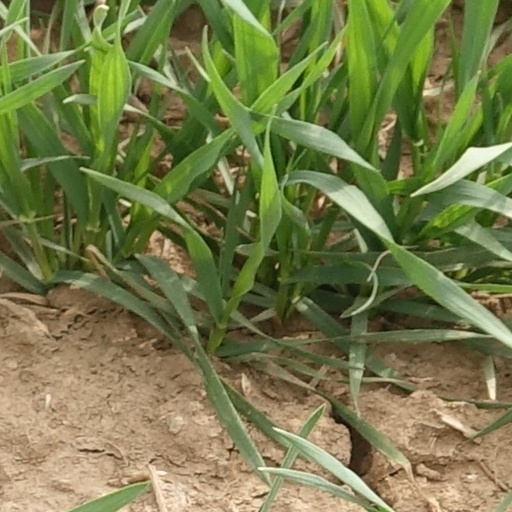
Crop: wheat